Vadim Botnaruk

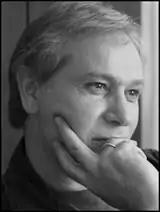

Vadim Markovich Botnaruk (April 10, 1953 – January 19, 2008) was a Soviet Moldavian-born Ukrainian and Russian musician, media manager, music producer (member of Dialog project) and one of the founders of TopHit scene monitoring project. He also served as Director General of the Russian Phonographic Association (RPA) since 2004 to 2008.